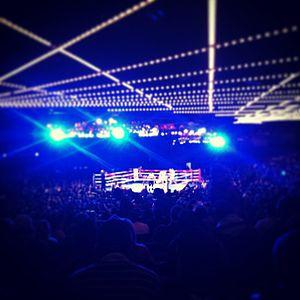
Gennadiy Golovkin, surnommé GGG, est un boxeur kazakh né le 8 avril 1982 à Karaganda. Invaincu pendant presque 15 ans, champion du monde de sa catégorie pendant 8 ans, il perd finalement ses titres le 15 septembre 2018 contre son rival mexicain Saúl « Canelo » Álvarez lors de son unique défaite, un an après avoir fait match nul contre celui-ci.